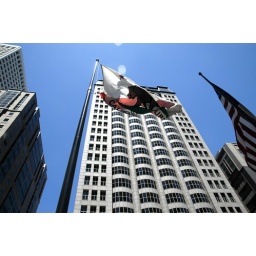
Flag pole with the California flag against one of the corporate buildings around California and Kearney.